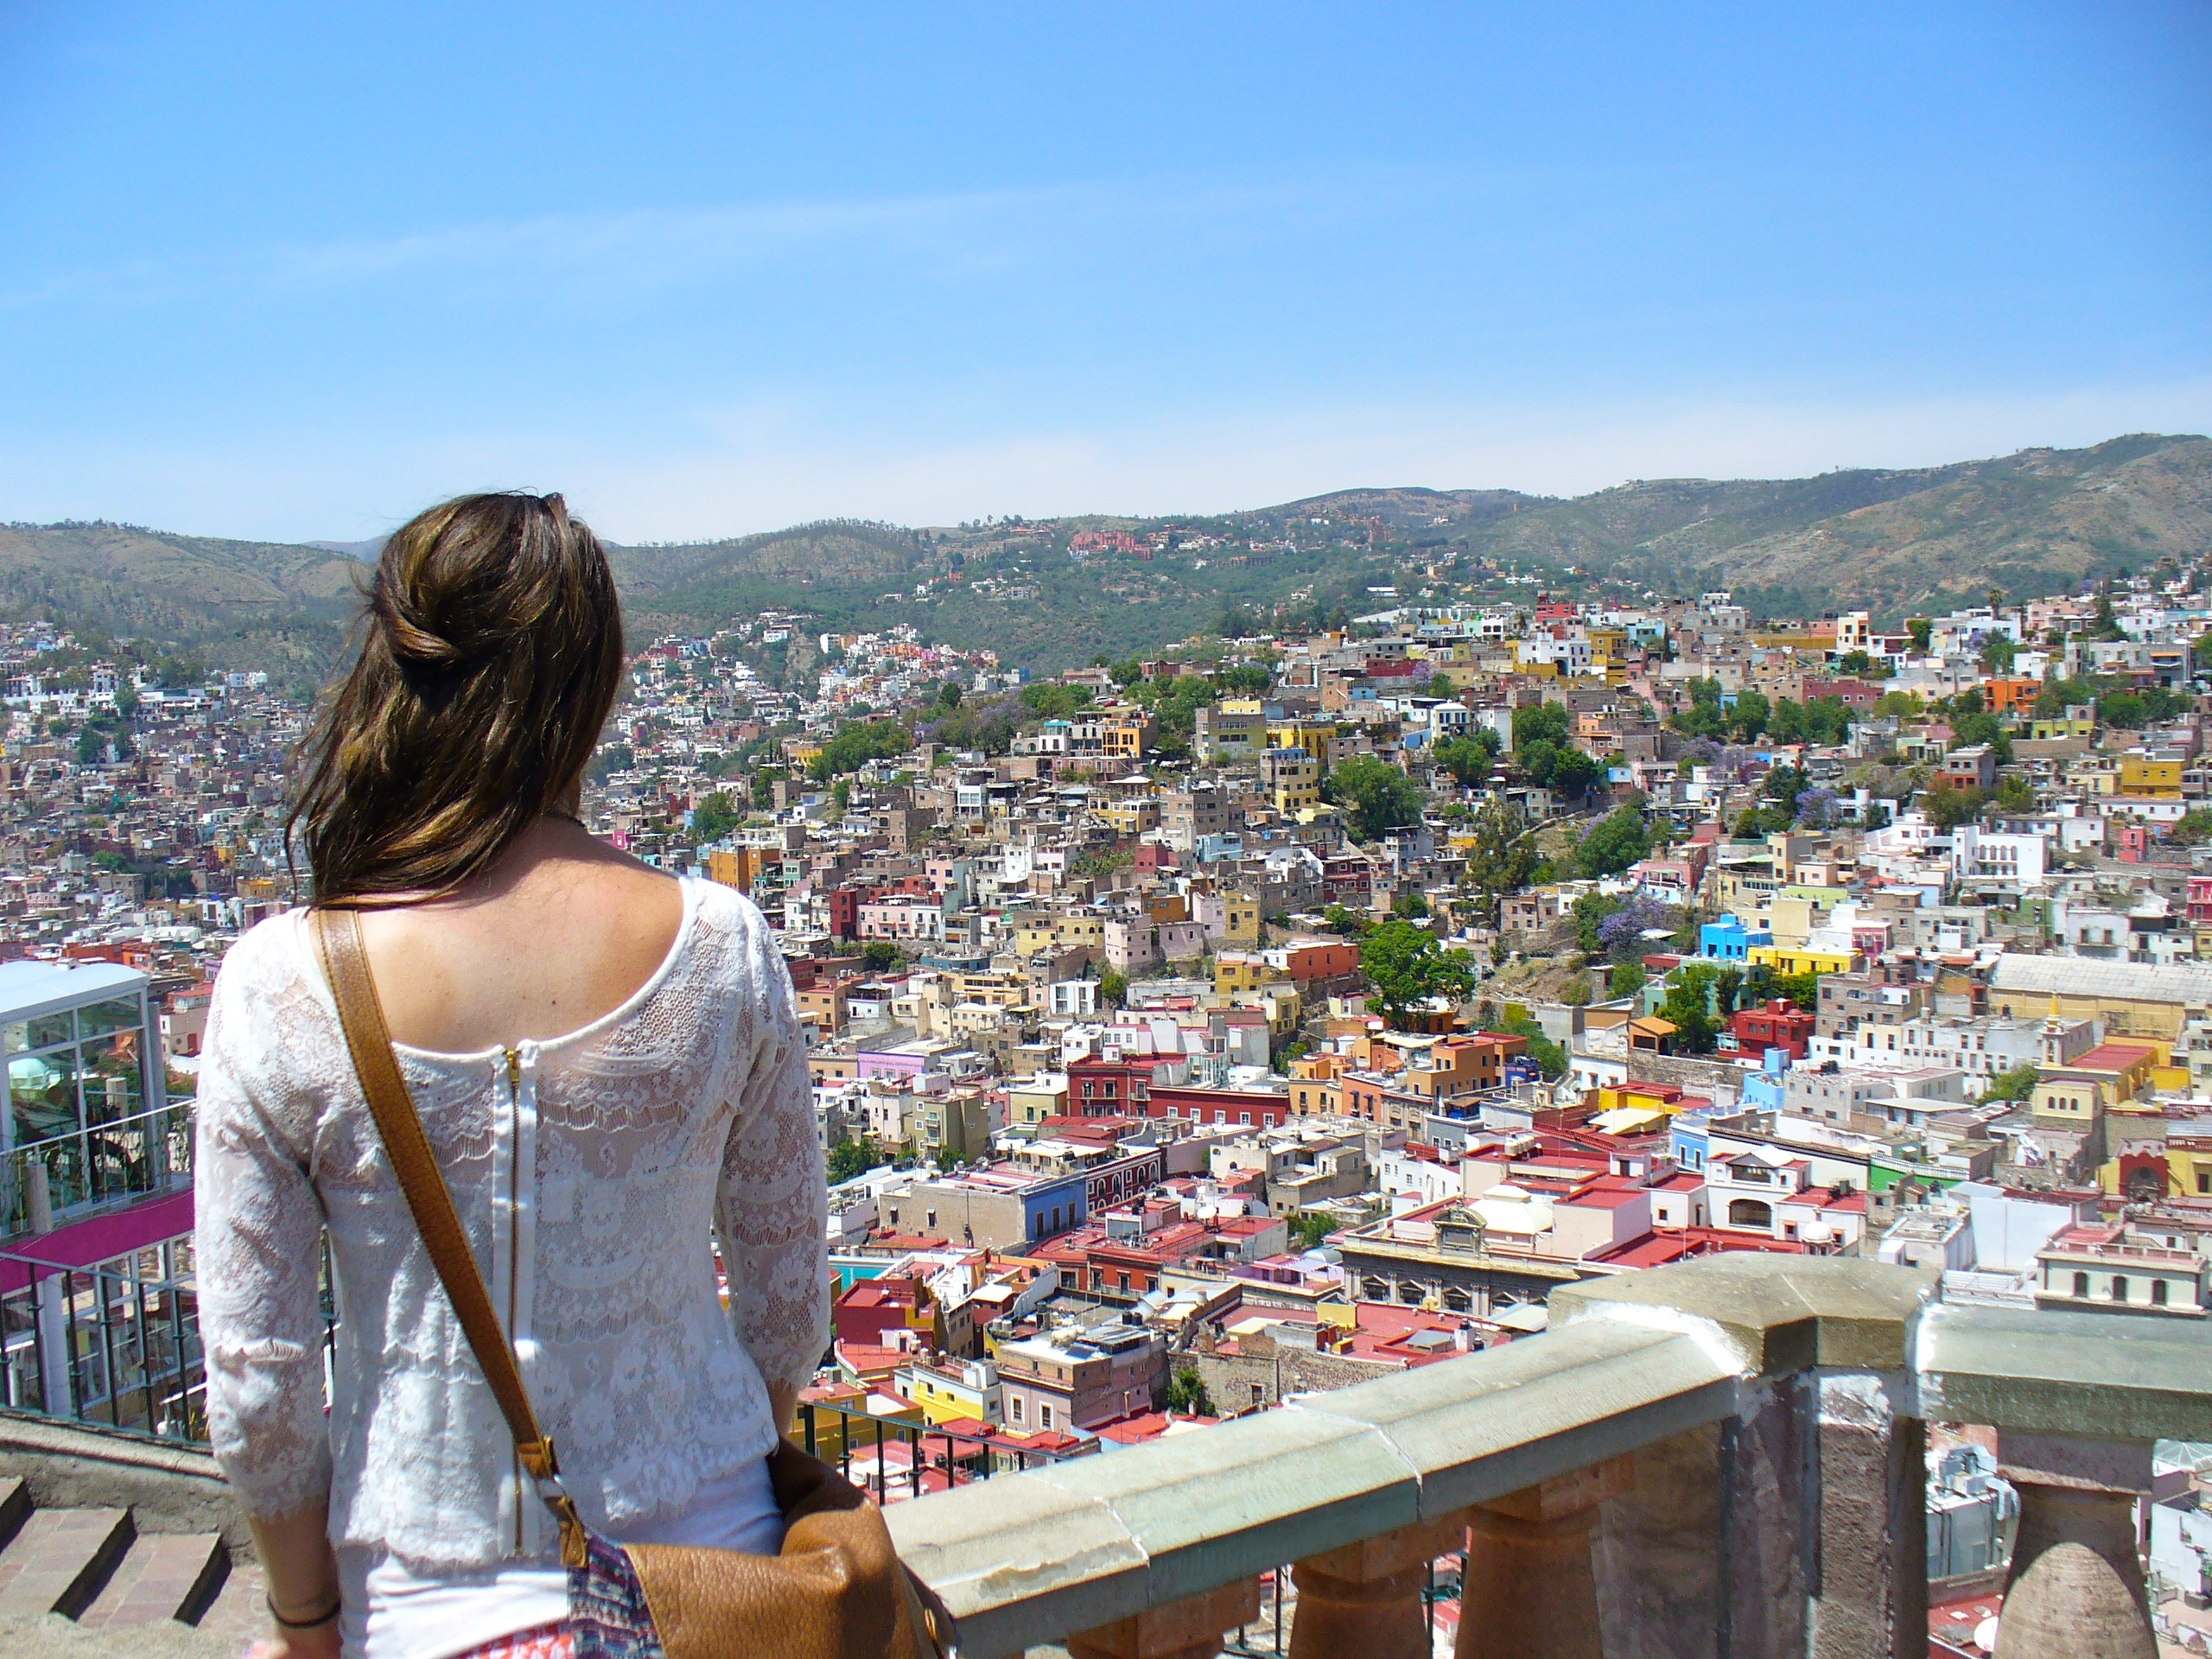
town, city, vacation, travel, tourism, human settlement